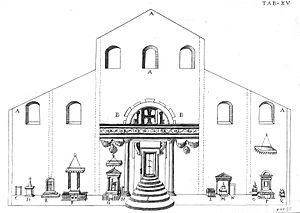
Giovanni Giustino Ciampini est un ecclésiastique, un archéologue et un historien de l'art italien.